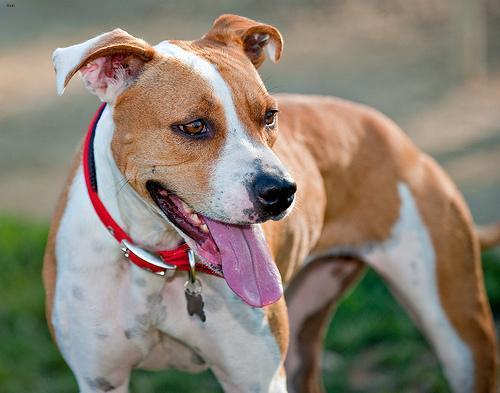
staffordshire bull terrier